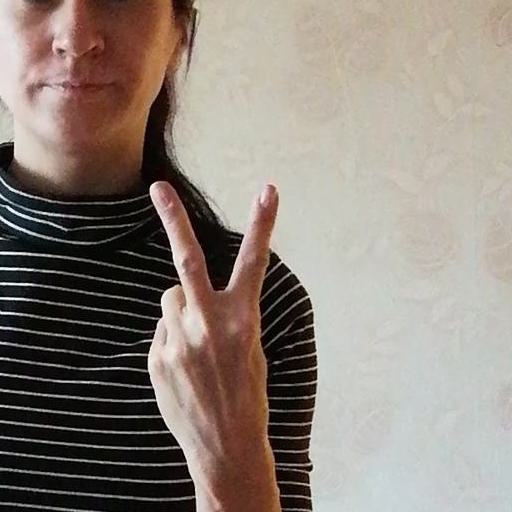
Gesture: peace_inverted